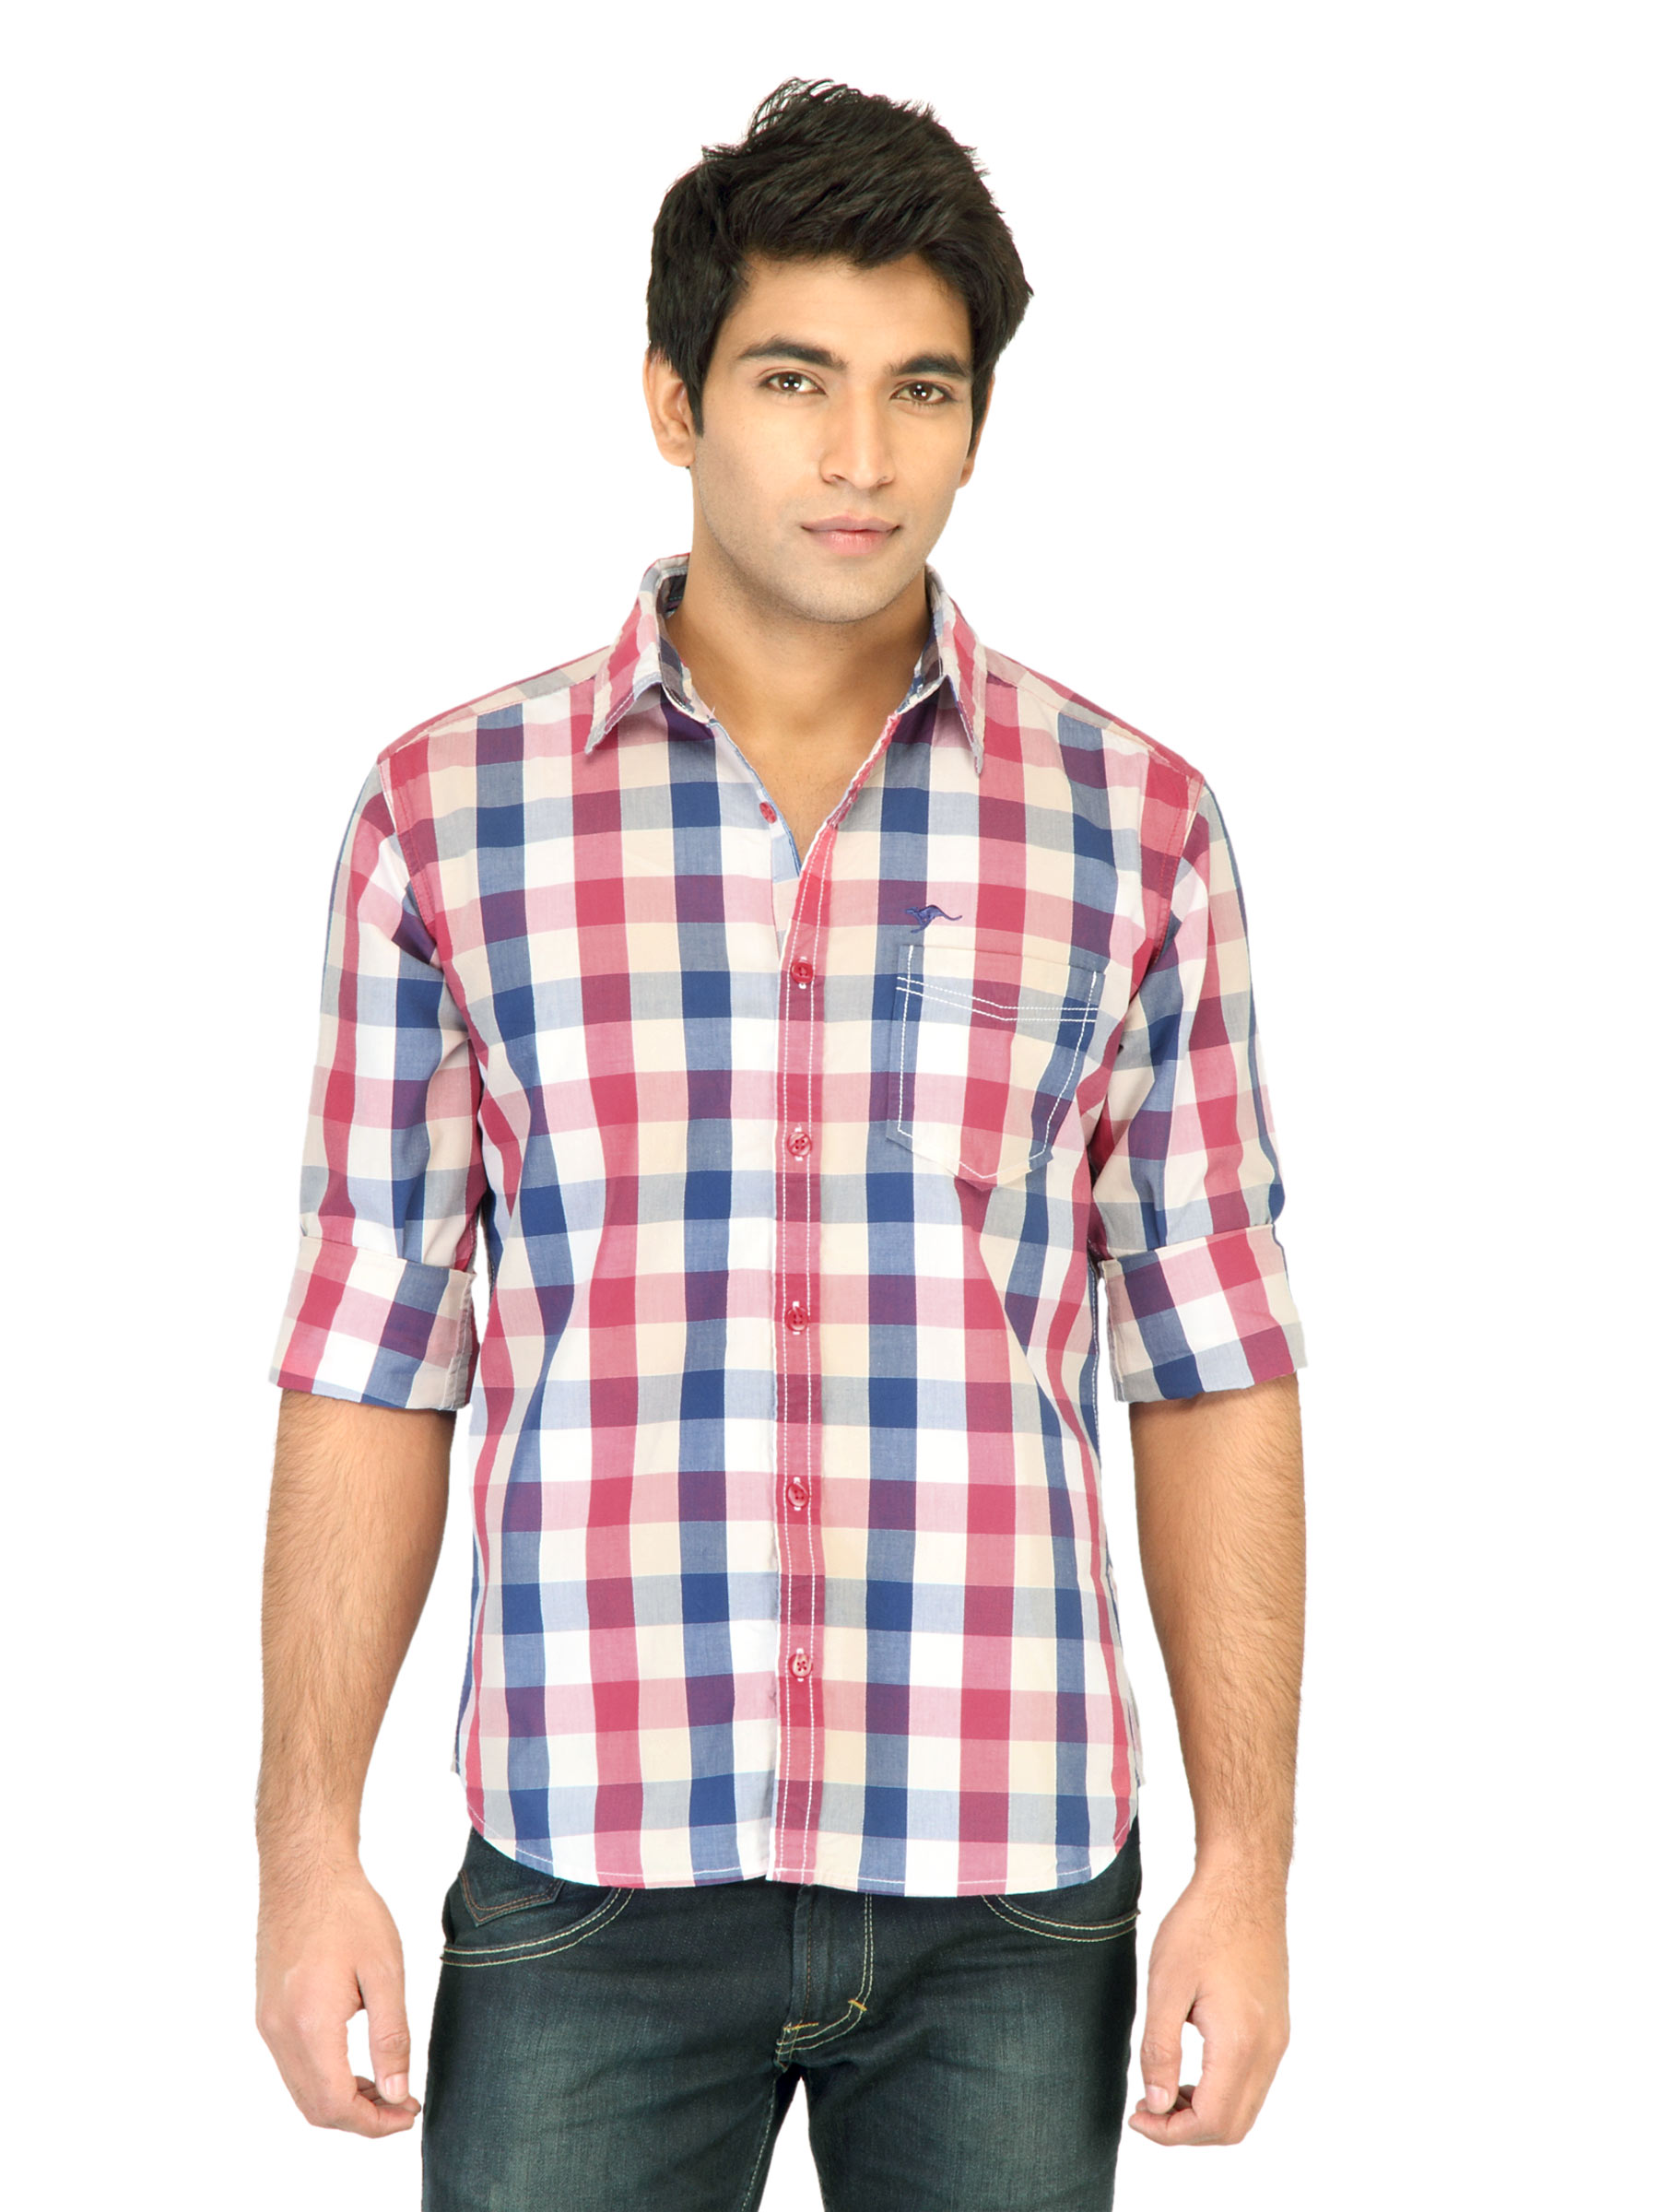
Highlander Men Check Red Shirt
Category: Apparel / Topwear / Shirts
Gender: Men
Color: Red
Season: Fall 2011
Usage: Casual